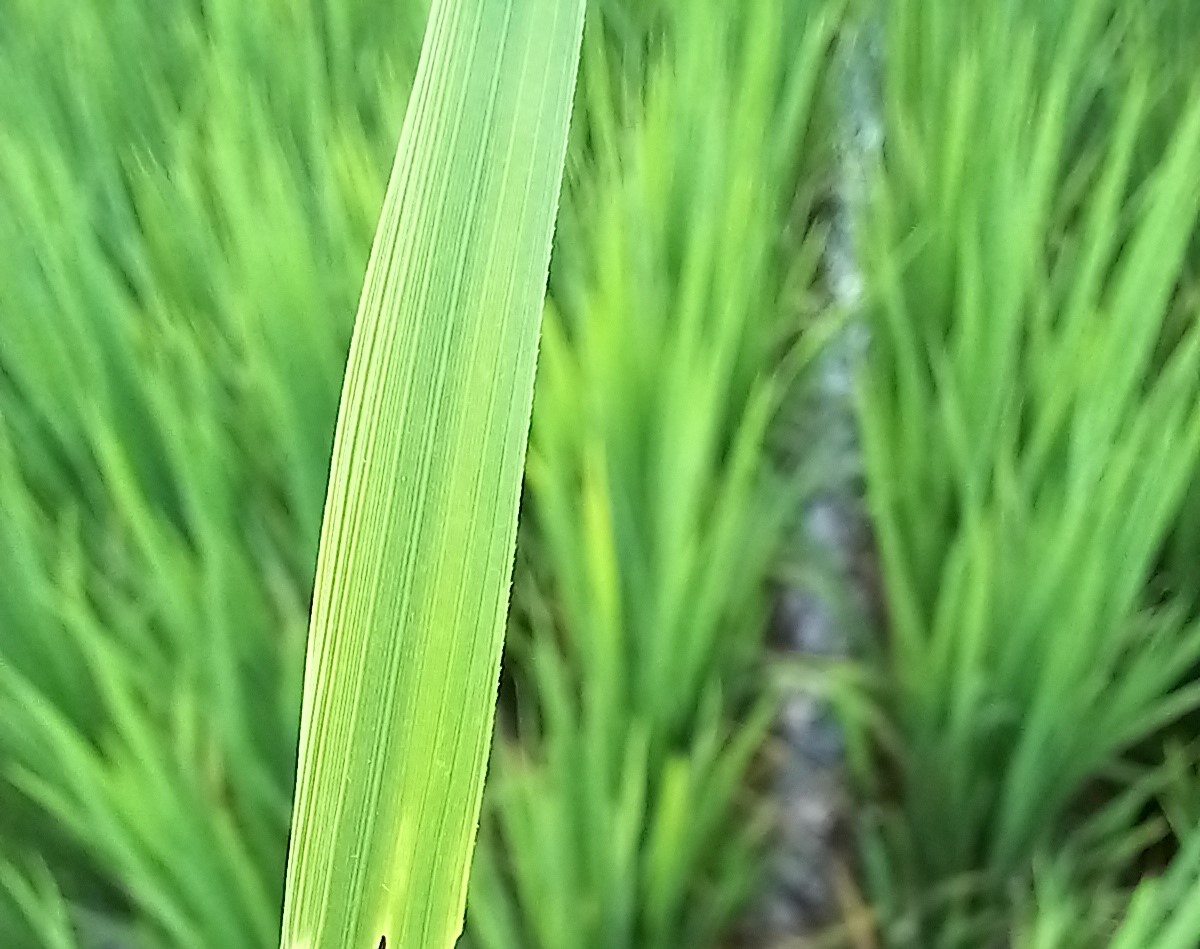
Nhãn: Healthy